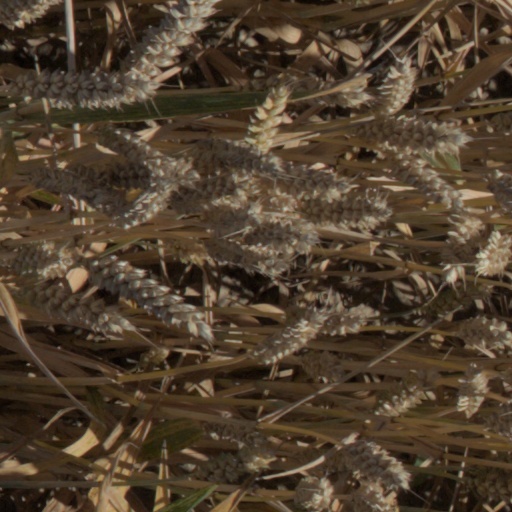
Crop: wheat